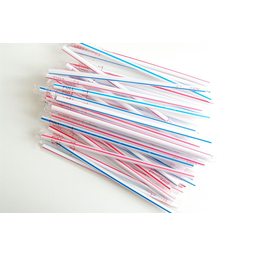
Label: plastic